Temporal (video game)

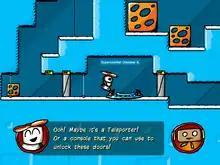
"Temporal" screenshot

In "Temporal", players control an unnamed robotical being which cannot recall his past and tries to figure out where he is, and his purpose.